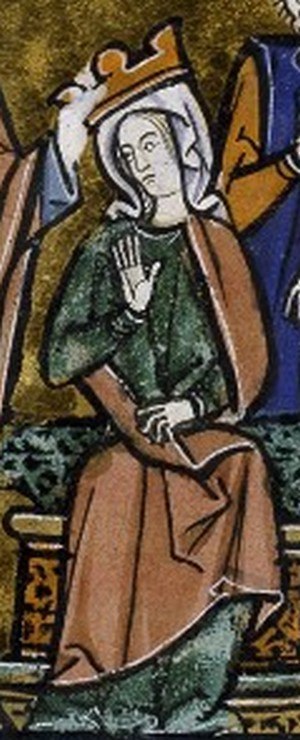
Melisende af Jerusalem
Melisende var dronning af Jerusalem fra 1131 til 1153, og regent for sin søn mellem 1153 og 1161, mens han var på felttog. Hun var den ældste datter af Kong Balduin 2. af Jerusalem og den armenske prinsesse Morphia af Melitene.